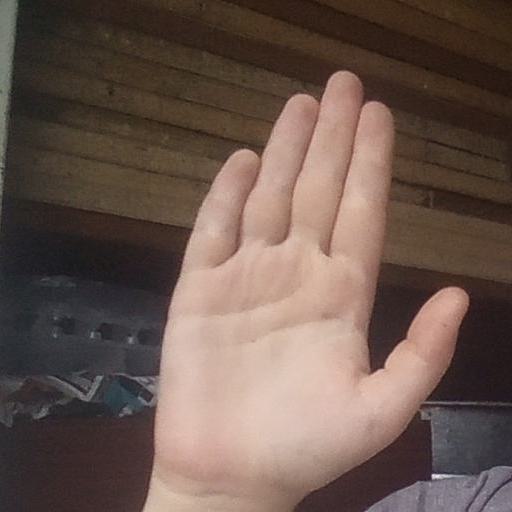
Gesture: stop